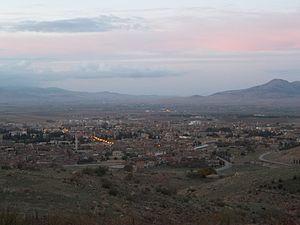
La commune de Merouana- Algérie
Lamasba était une cité de la Numidie romaine située près de l'actuelle Merouana, dans la région sud de la Numidie, à une centaine de kilomètres au sud de Cirta et à une quarantaine de kilomètres au nord-ouest de Lambèse.
Merouana en, anciennement Corneille, est une commune de la wilaya de Batna, dans la région des Aurès, située à environ 40 km au nord-ouest de Batna. Merouana est surnommée la perle de Belezma.